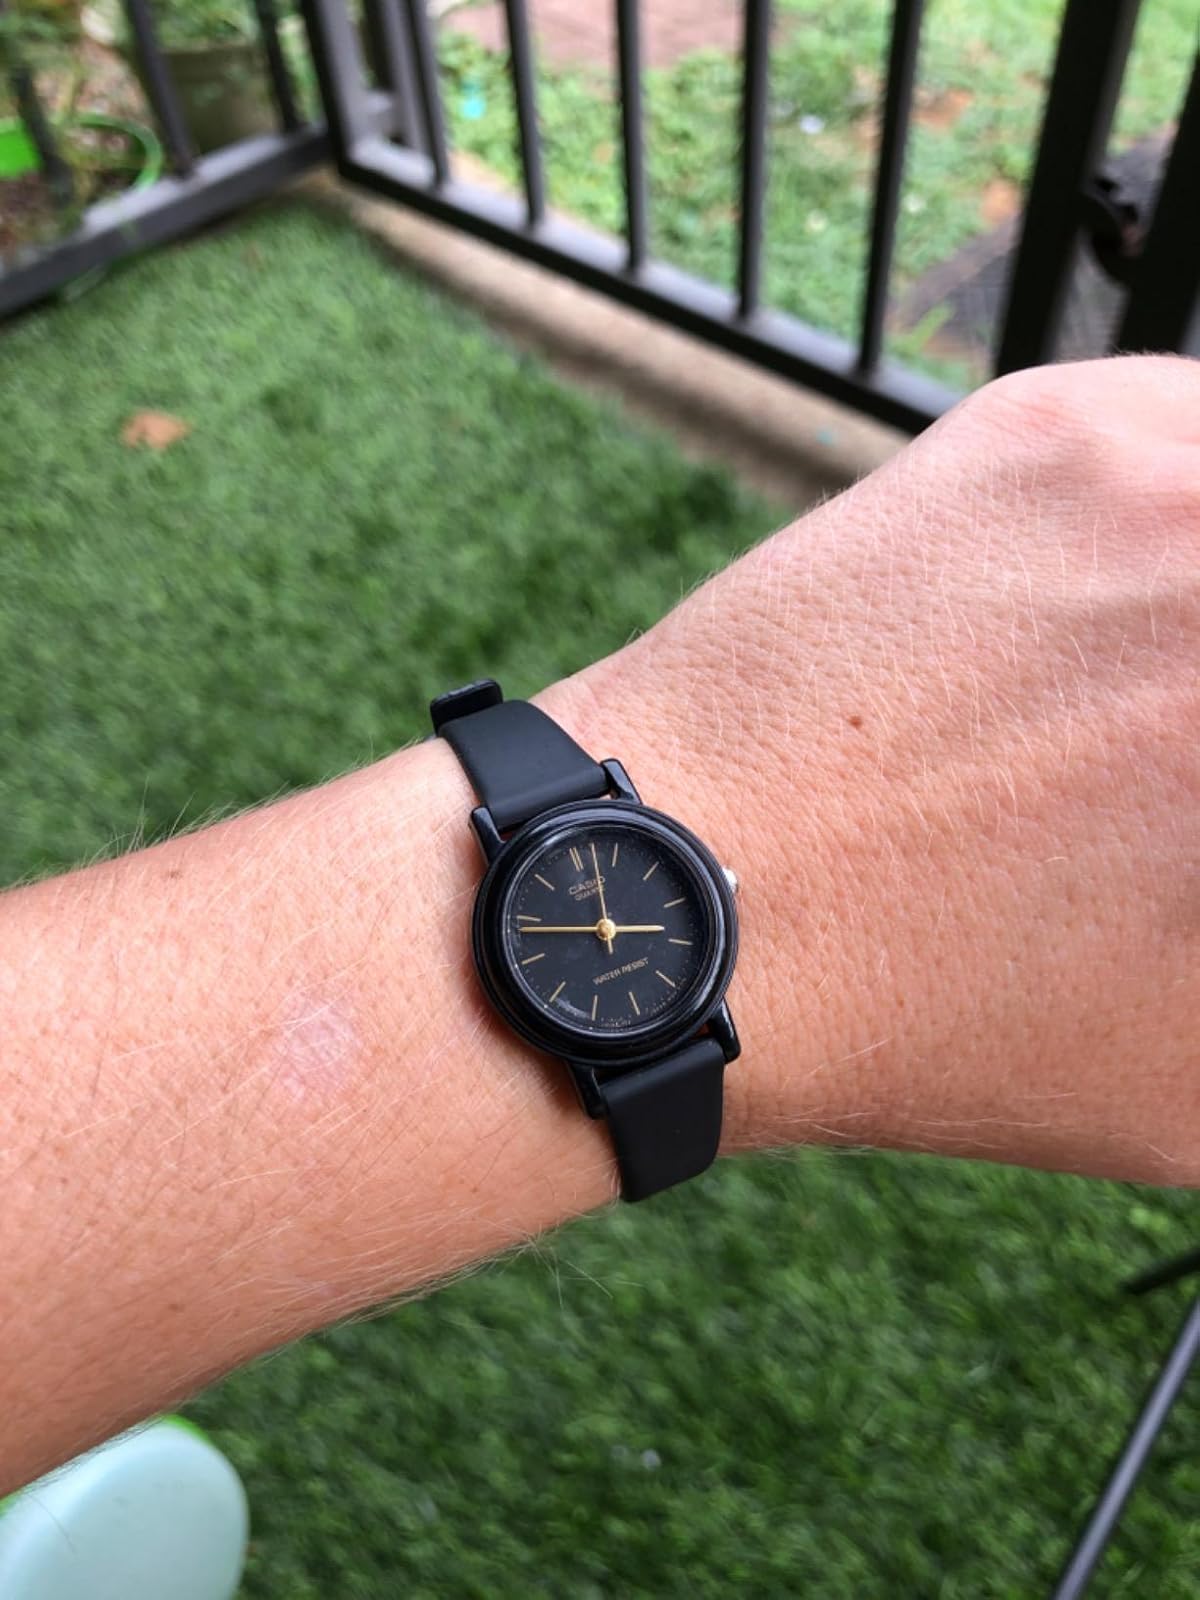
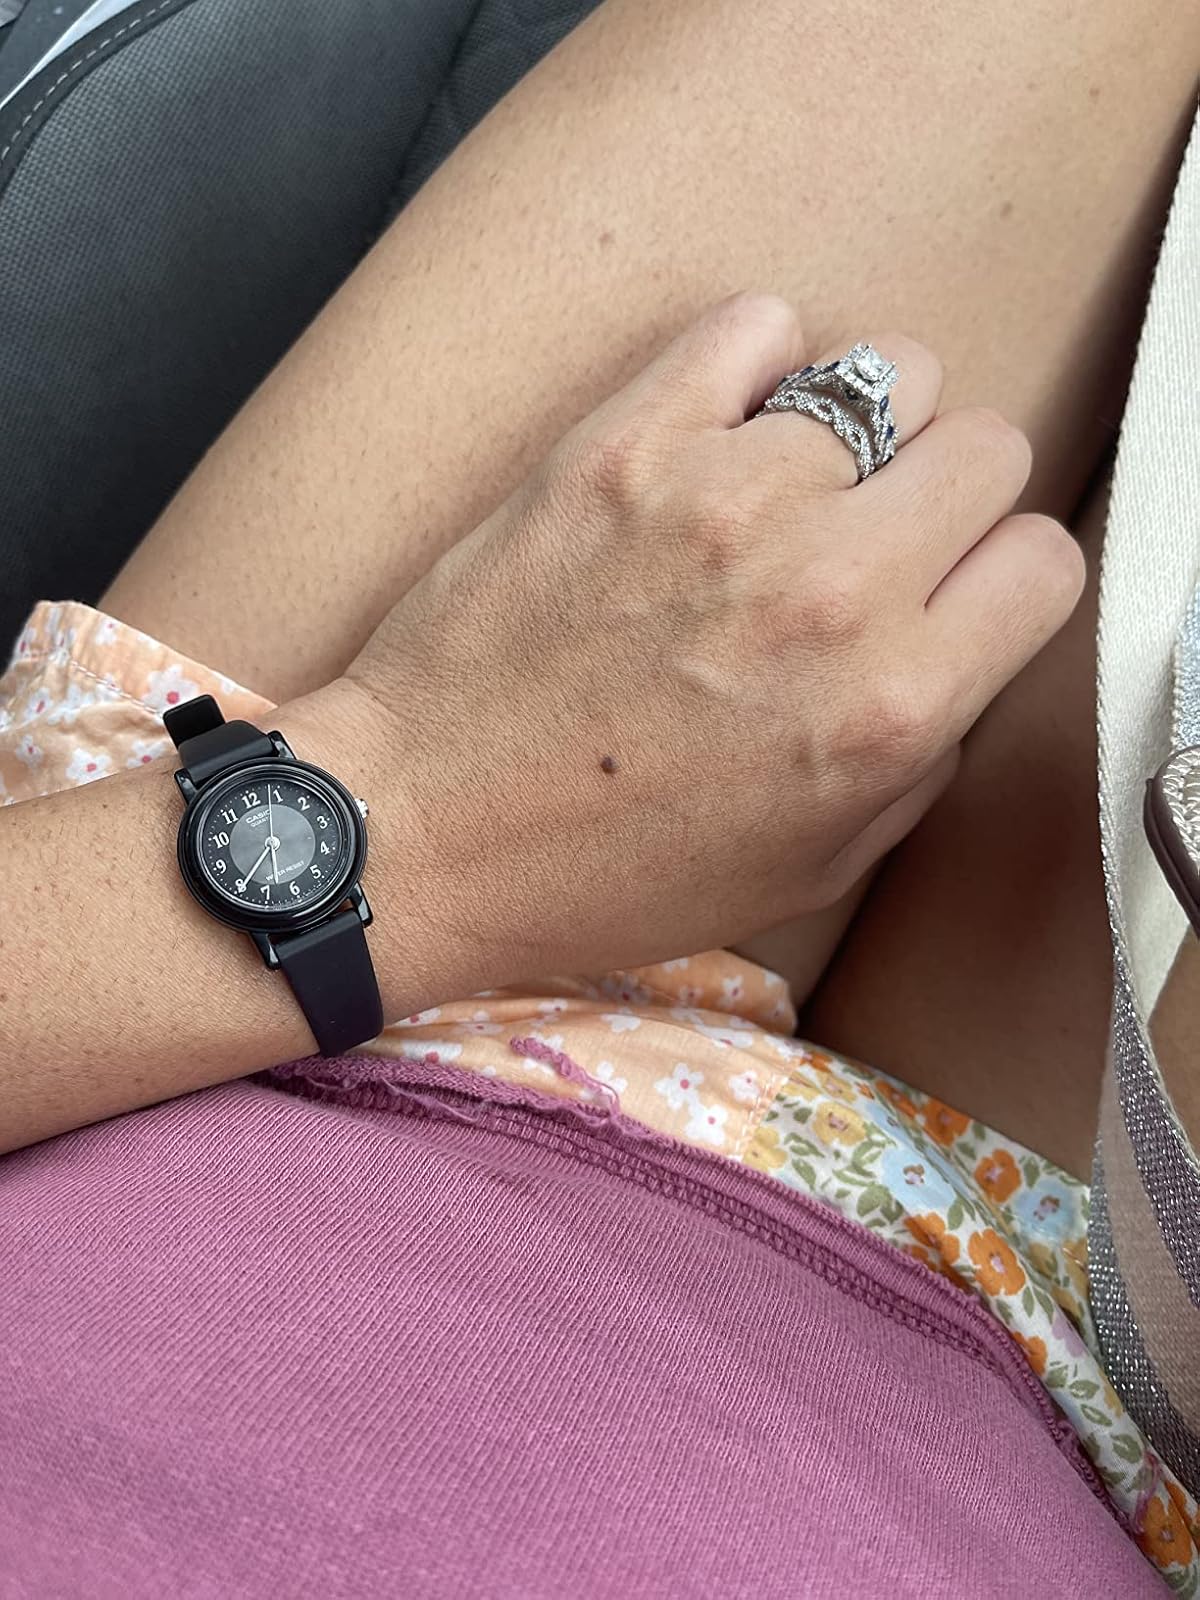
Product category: accessories_watch
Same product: no